Francesco Antonio Boi

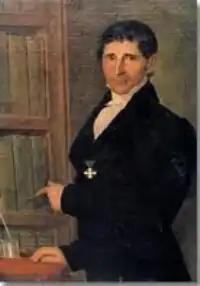

Francesco Antonio Boi (1767 – 15 May 1850) was a Sardinian physician and professor of anatomy.